FCM Dunărea Galați

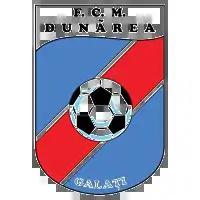

Dunărea Galați was a Romanian professional football club from Galați, Galați County, south-east Romania, founded in 1970. The club was dissolved in 2014.